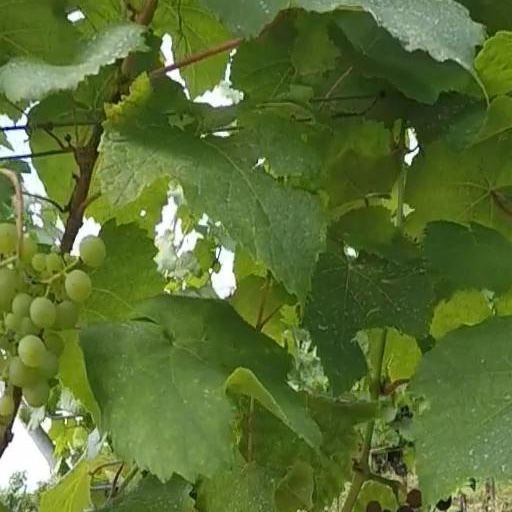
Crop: grape